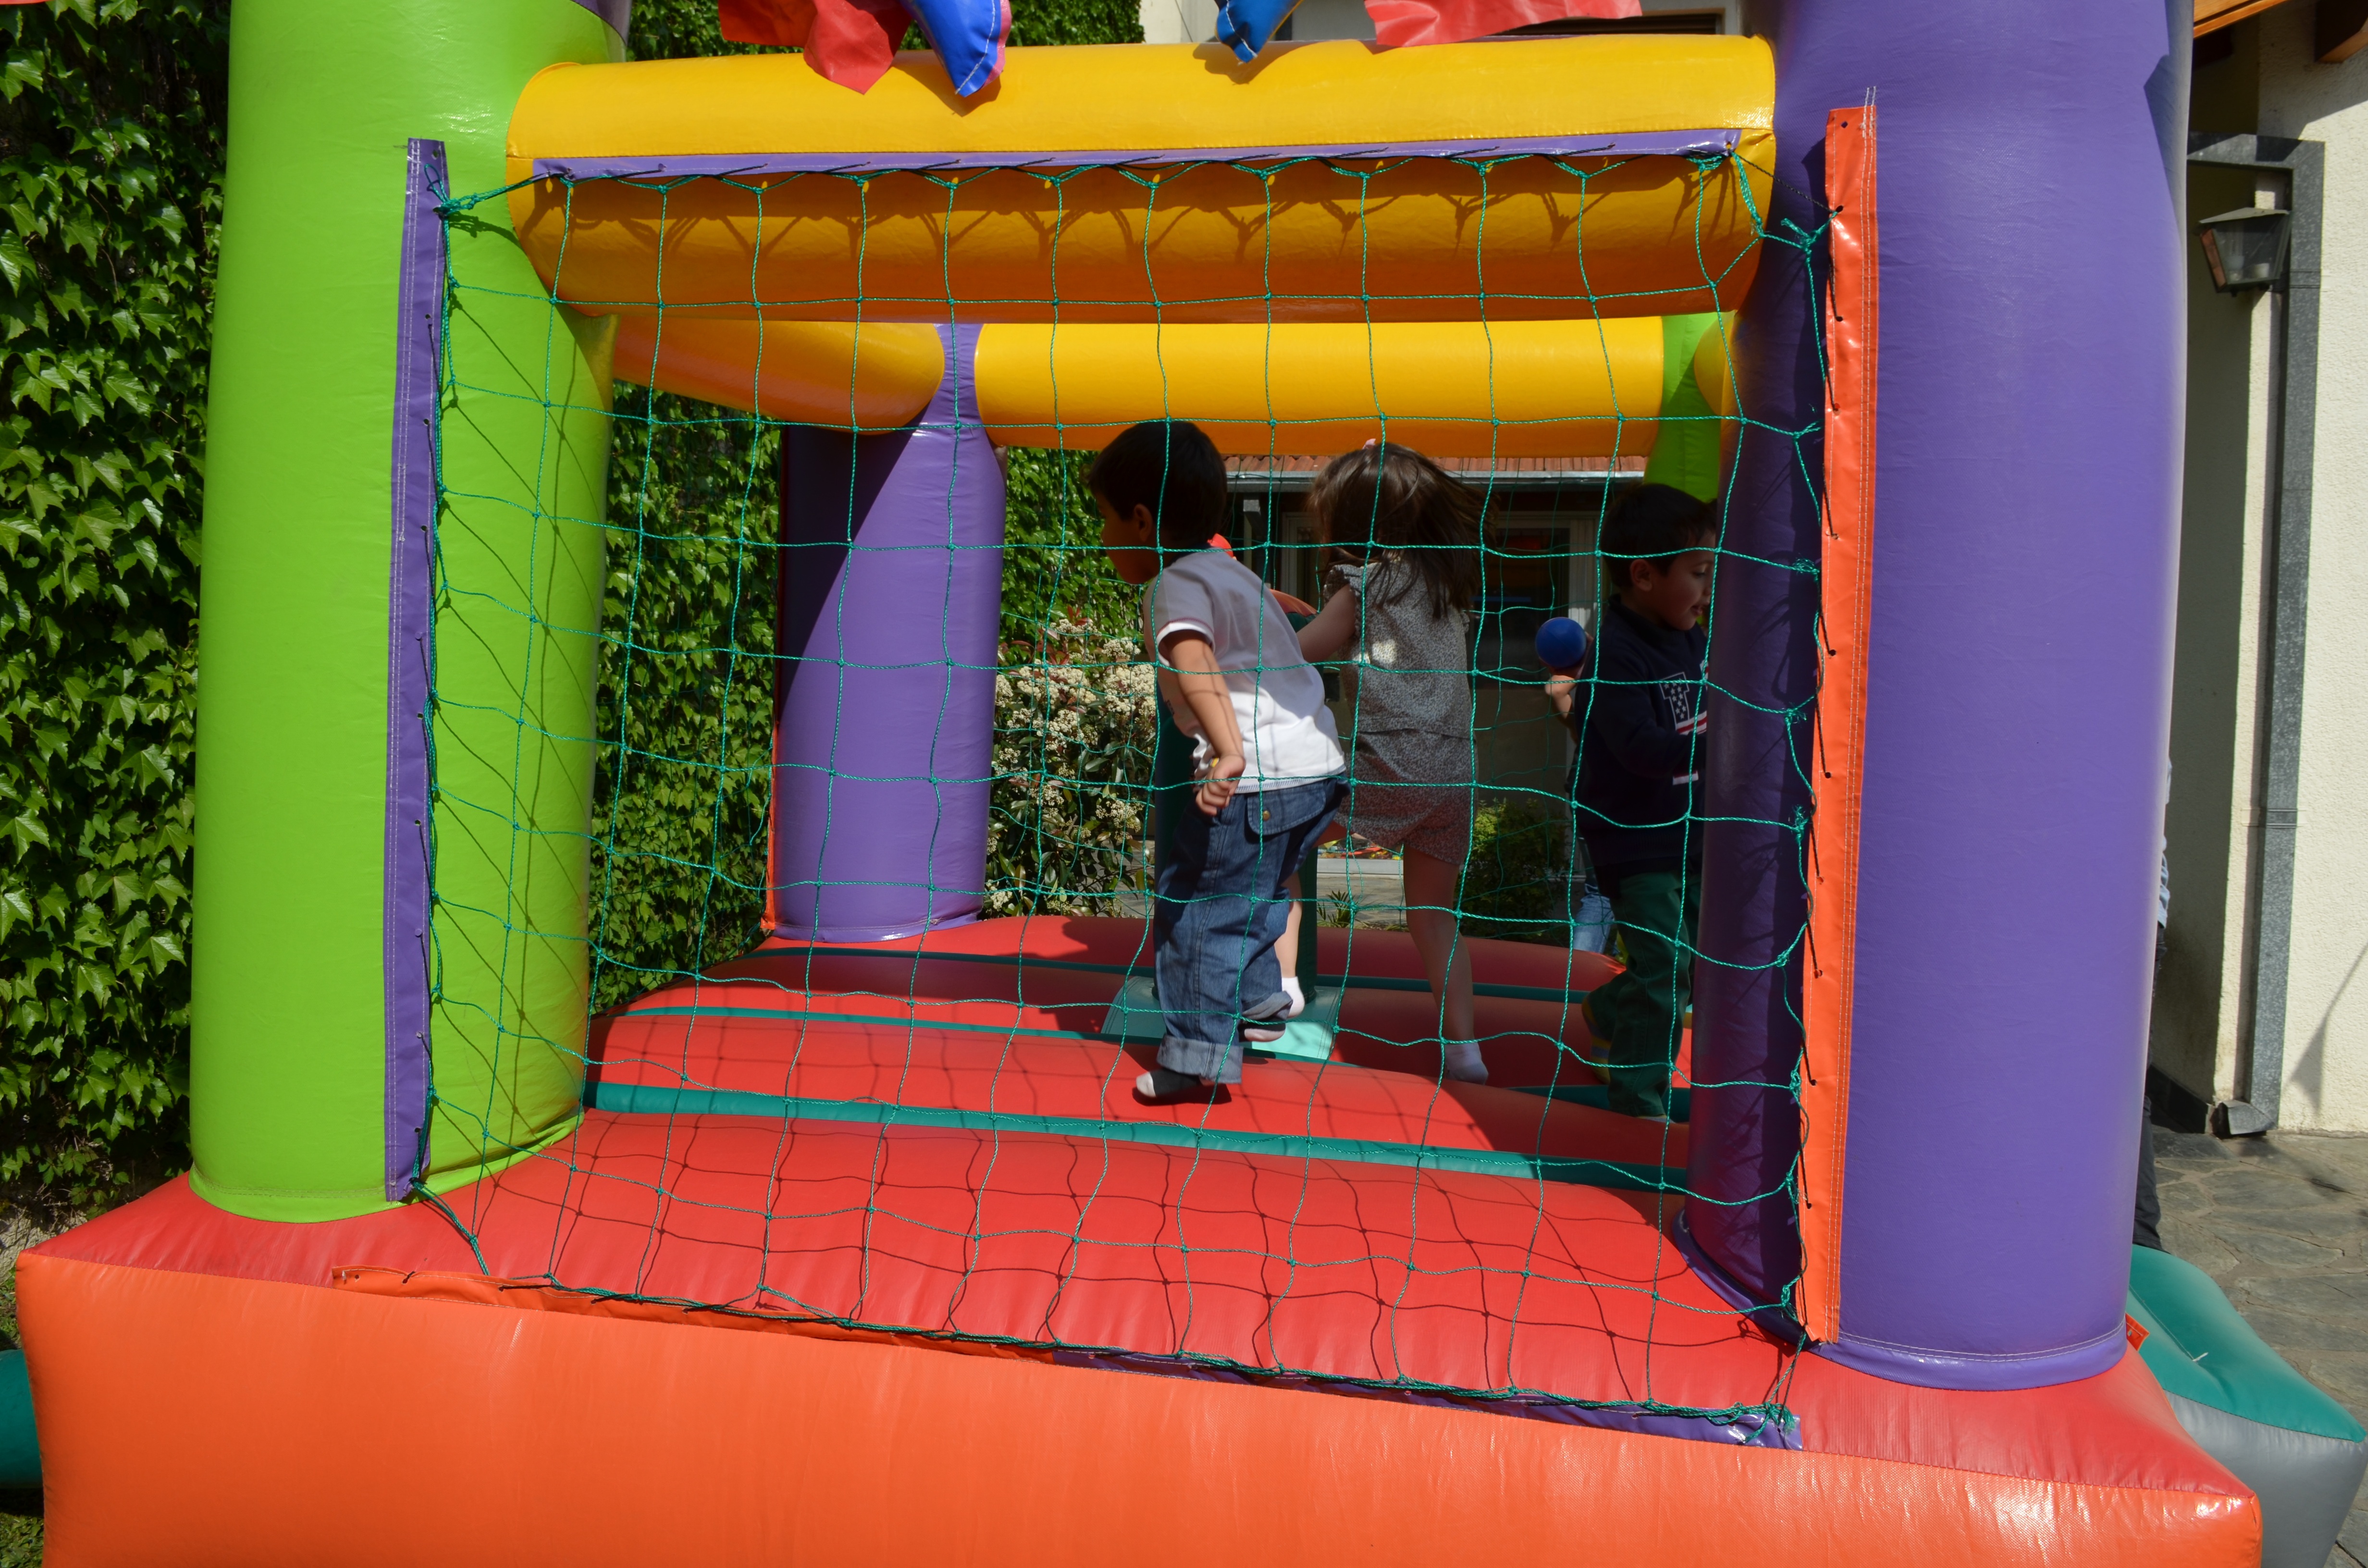
game, play, playing, leisure, children, fun, playground, toys, games, inflatable, meets, outdoor play equipment, playground slide